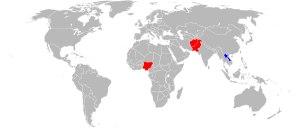
L'éradication de la poliomyélite est l'ensemble des efforts pour faire disparaître la poliomyélite du monde entier. Décidé en 1988, lors d'une assemblée générale des pays membres de l'Organisation mondiale de la santé, ce projet d'initiative mondiale pour l'éradication de la poliomyélite reposait principalement sur le vaccin oral contre la poliomyélite. Il était destiné à tous les enfants de moins de 5 ans de tous les pays où sévissait encore la poliomyélite, soit près de 125 pays avec 350 000 cas annuels à cette date.